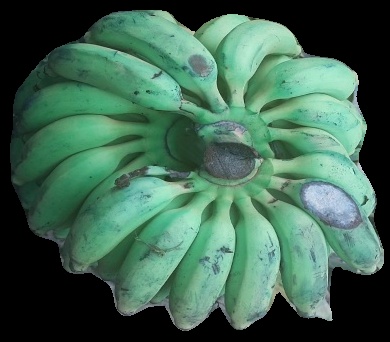
Variety: elakki-bale
Grade: grade2